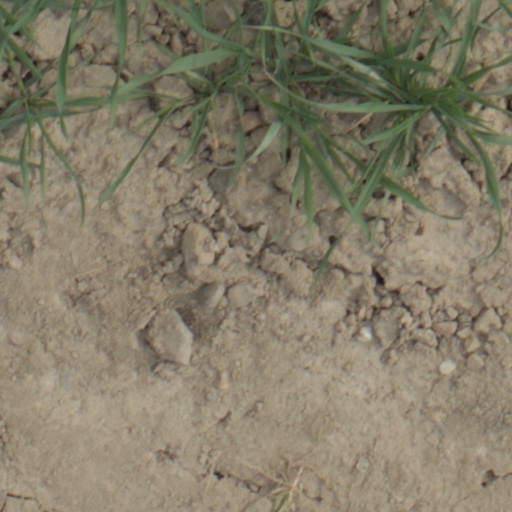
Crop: wheat